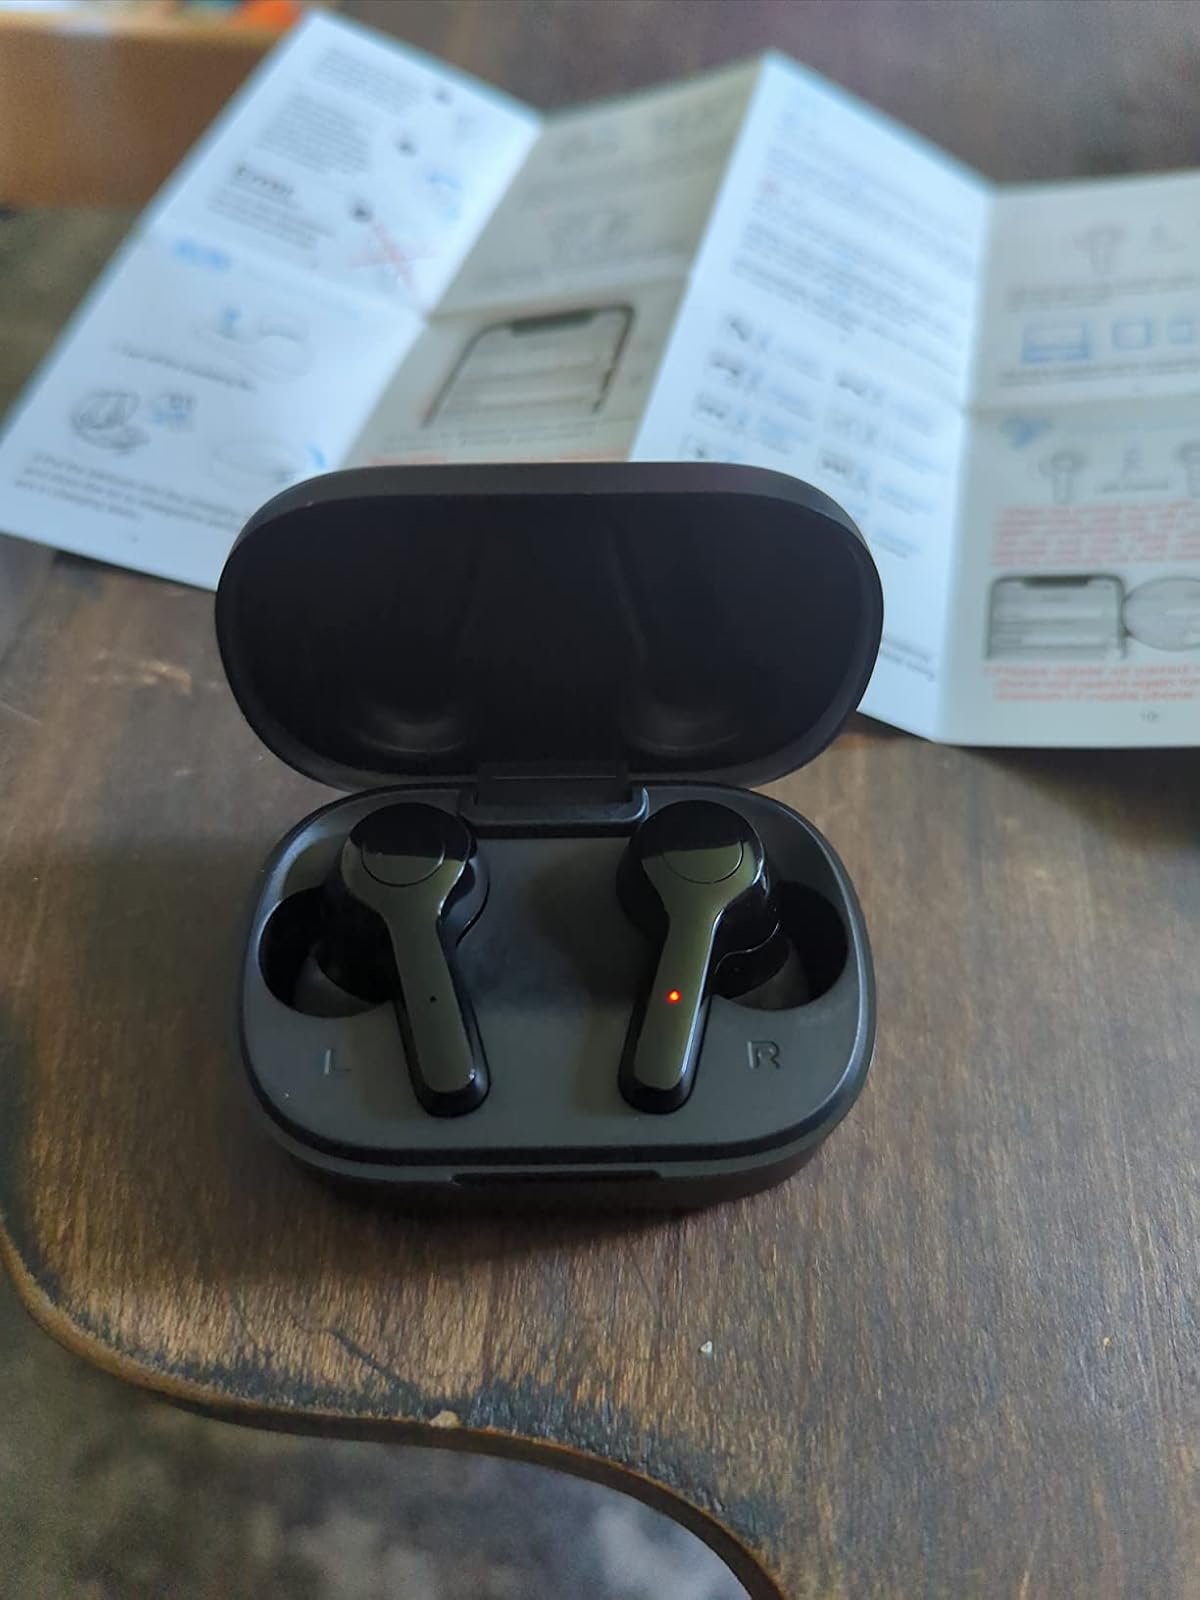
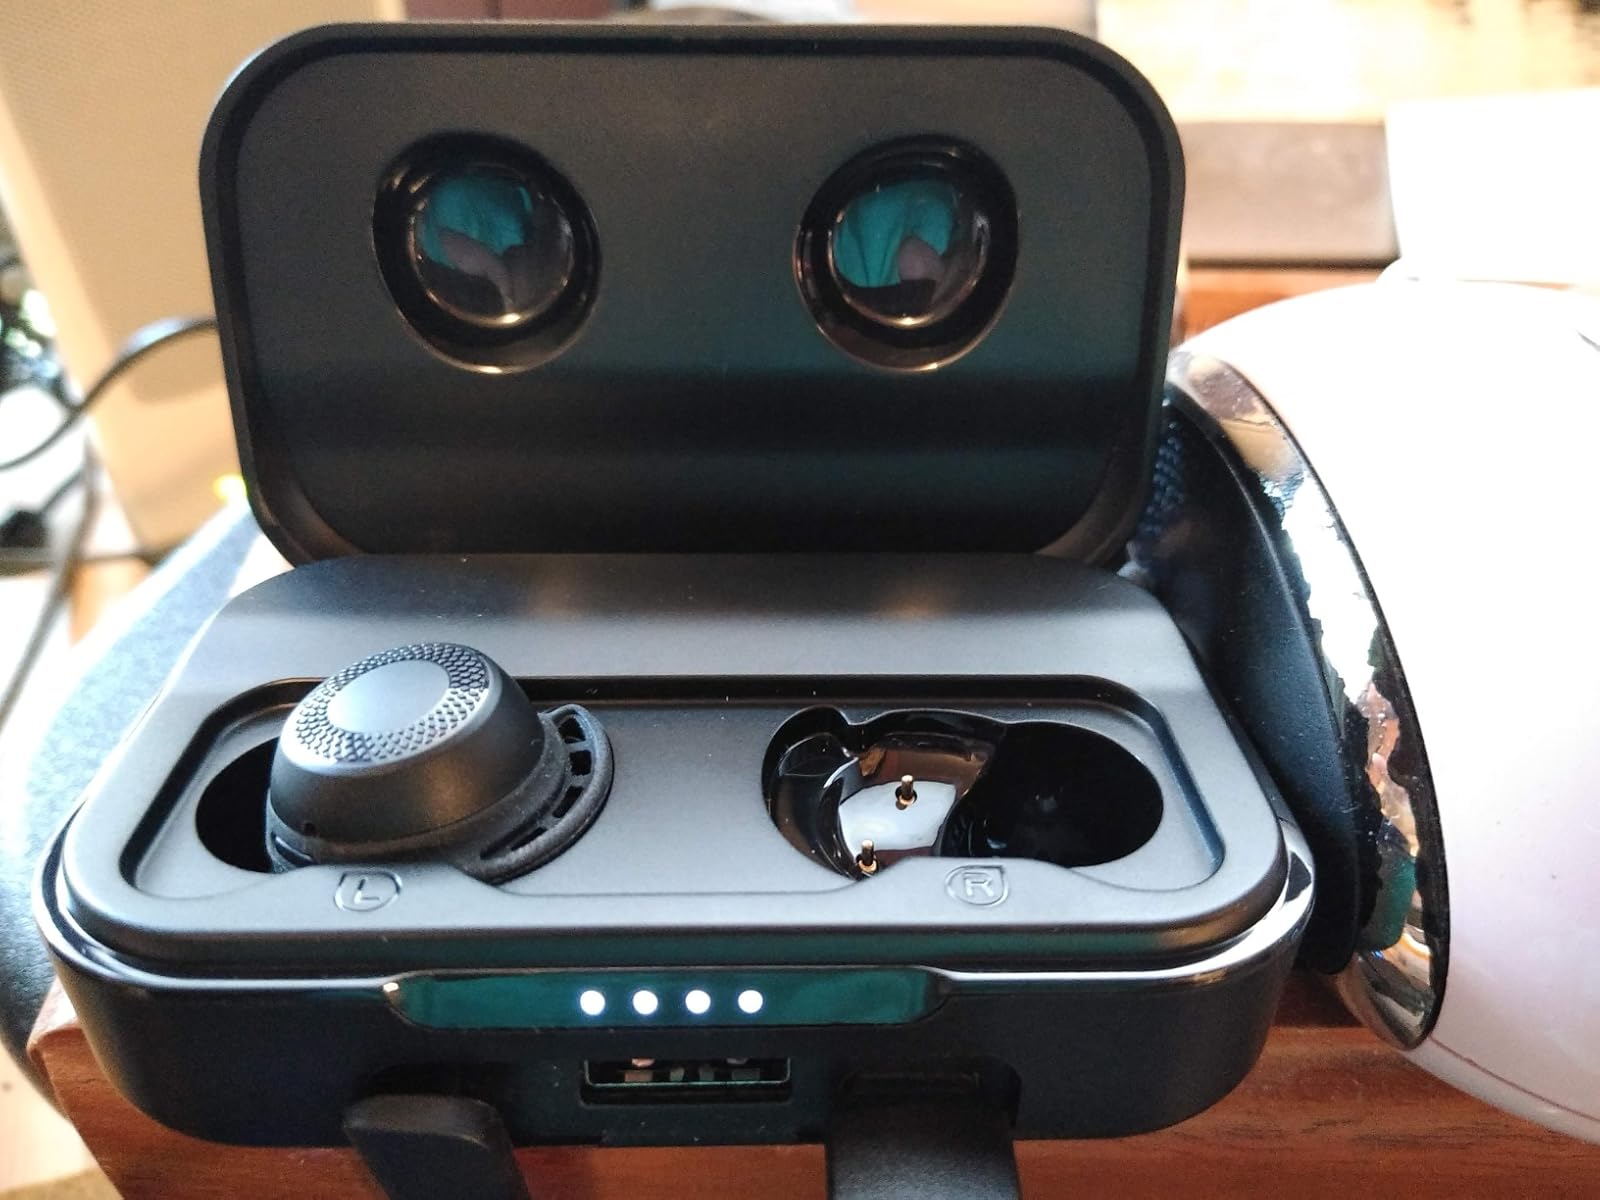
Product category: earbuds
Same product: no